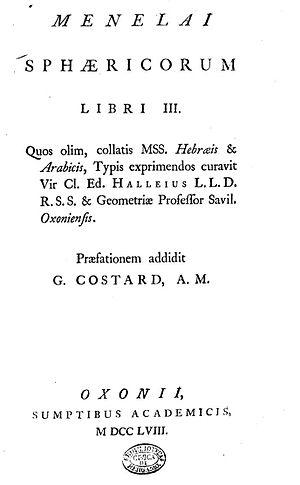
Ménélaos ou Ménélaüs d'Alexandrie est un mathématicien et astronome grec. Par analogie avec la propriété qu'ont les droites dans le plan, de déterminer le plus court chemin entre deux points, il introduisit la notion de géodésique sur la sphère.